Emile Kelman

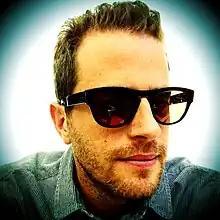

Emile Kelman is an American real estate developer based in West Hollywood, California, United States. Kelman owns and heads Zola Properties which has developed five luxury townhomes in West Hollywood called The Huntley Residences.